County of Nidda

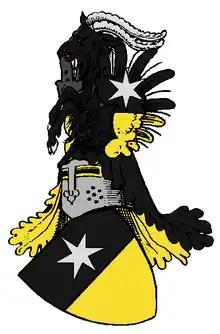
Coat of arms of the Counts of Ziegenhain

After Berthold II's death, the County of Nidda, which remained a fief of Fulda Abbey, passed via his sister Mechthild, who had married Count Rudolf II of Ziegenhain in 1170, to their son Louis I (born 1167 in Nidda, died 1227). Louis had become the Count of Ziegenhain after the death of his older brother Gottfried II in 1205 and he therefore united the two counties.